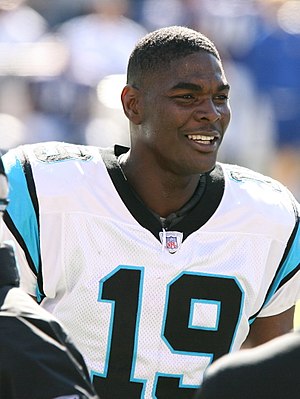
Keyshawn Johnson
Keyshawn Johnson
Keyshawn Johnson er en tidligere wide receiver. Han trak sig tilbage fra professional football den 23. maj 2007.